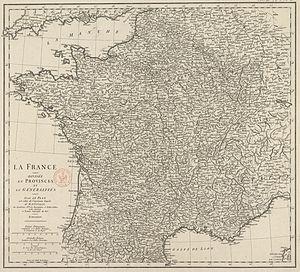
Carte des provinces et généralité de France de l'Ancien Régime
Le nom de Régence désigne en France la période de minorité de Louis XV, pendant laquelle le pouvoir, au sein du royaume de France, a été exercé par le prince de sang Philippe d’Orléans.
Une généralité est une circonscription administrative de la France d’Ancien Régime. Il y eut jusqu’à trente-sept généralités, les dernières ayant été créées en 1784. Elles furent créées en 1542 avec l’édit de Cognac.